Arachnid

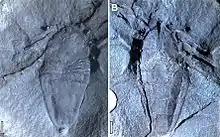
Fossil "Goniotarbus angulatus" (Phalangiotarbida)

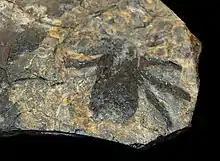
Fossil of "Kreischeria" (Trigonotarbida)

The Uraraneida are an extinct order of spider-like arachnids from the Devonian and Permian.